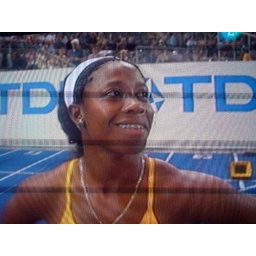
abtffn8aaa.wordpress.com/, My feet in the sky of Bilbao and my head in San Francisco street